Western Sydney Regional Park

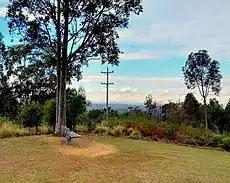
"Moonrise Lookout" with views of the Sydney skyline.

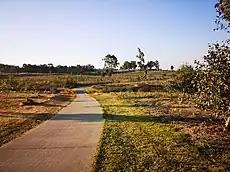
A walking path in the park's savannah-like environment

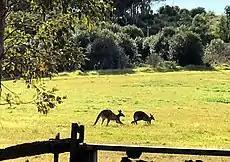
Wallabies spotted in The Dairy

Western Sydney Regional Park features around 135 hectares of developed natural woodland communities where the bulk of the regional park constitutes 427 hectares of planted revegetation and cleared grassland environments, thus providing multifarious habitat areas for wildlife and vegetation communities.